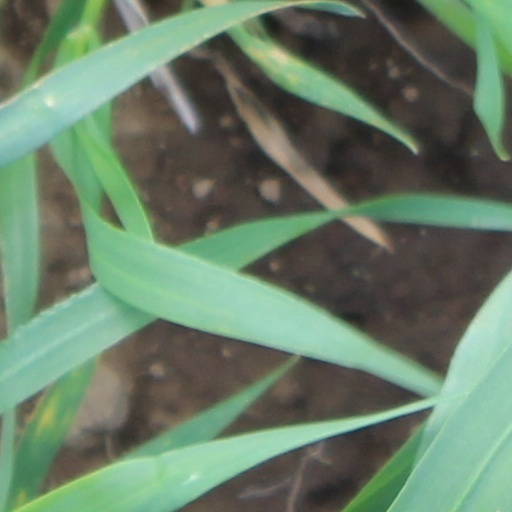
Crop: wheat